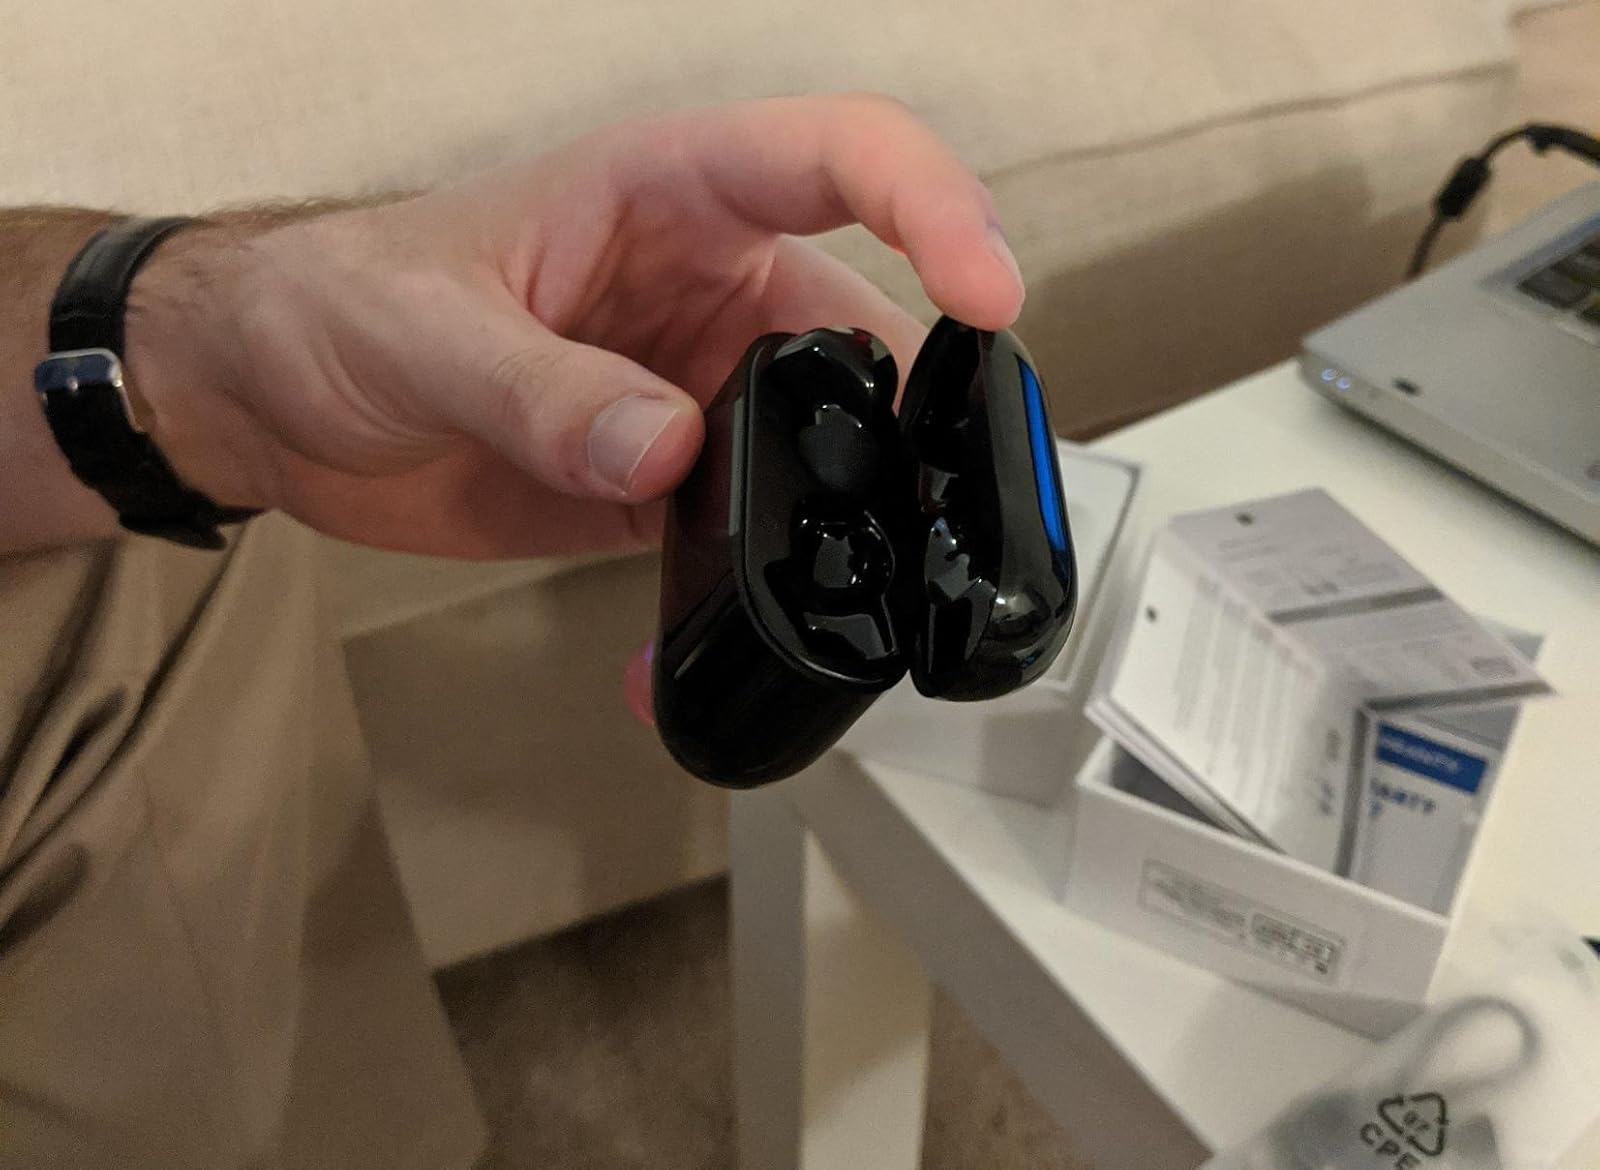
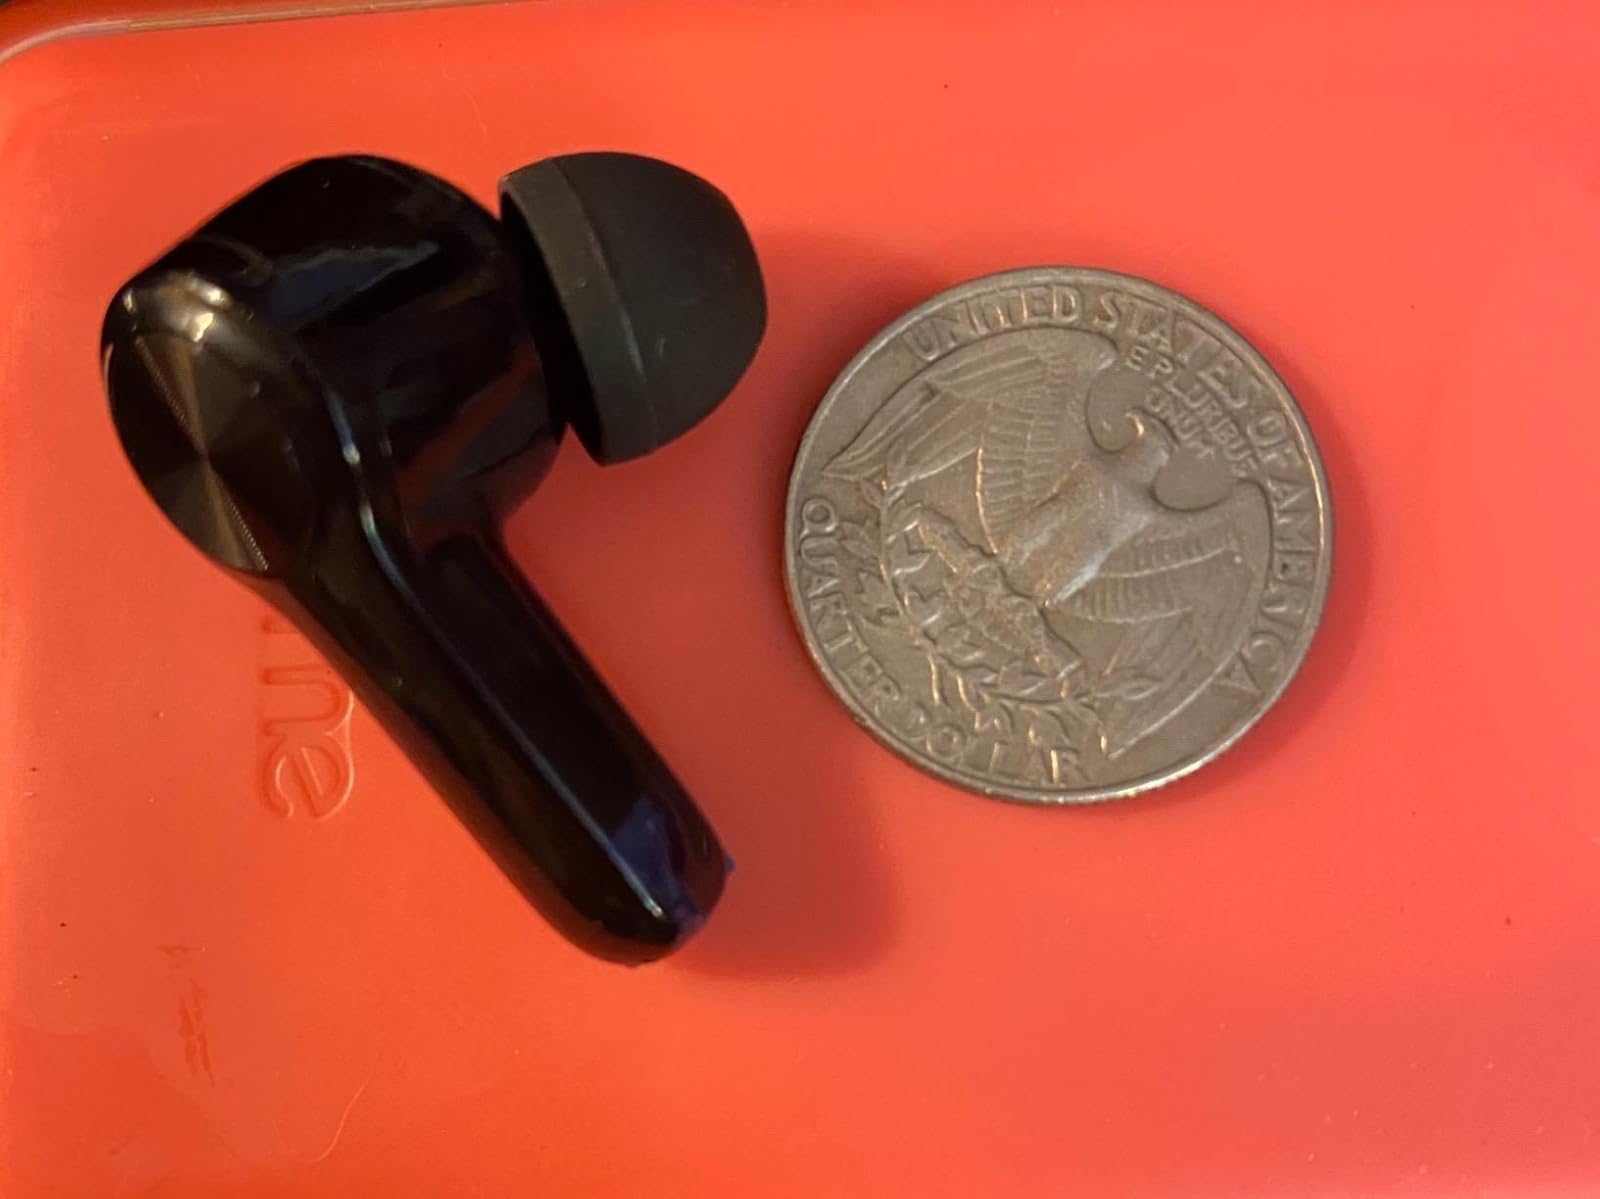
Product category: earbuds
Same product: yes